Frédéric Monod

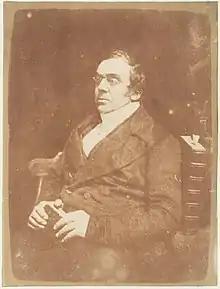
Frederic Monod by Hill & Adamson

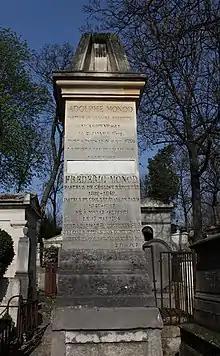
The tomb of Frédéric Monod in Père-Lachaise Cemetery.

Frédéric Monod (17 May 1794, in Monnaz - 30 December 1863, in Paris) was a French Protestant pastor. He was the older brother of minister Adolphe Monod. He was born citizen of the Republic of Geneva, and obtained the French nationality by naturalization in 1820.